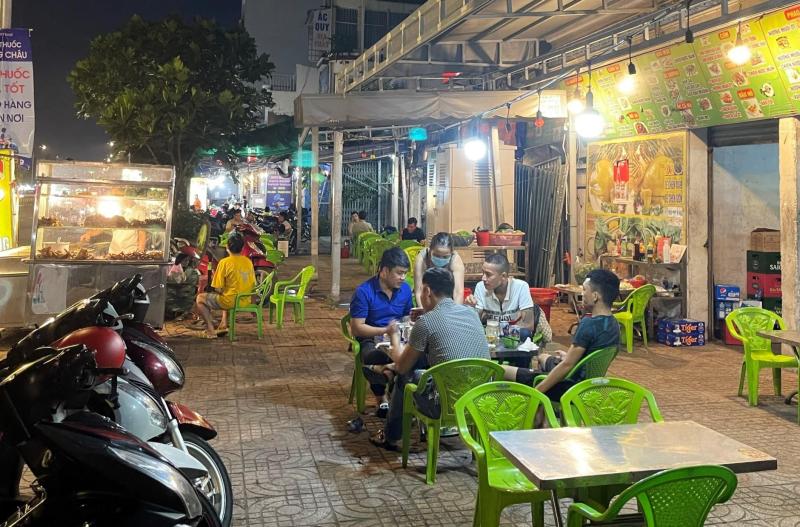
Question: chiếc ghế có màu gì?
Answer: chiếc ghê có màu xanh lá